Answer in natural language. Considering the relative positions, is black colour dog bed (marked C) above or below black colour television (marked B)? Choose between the following options: below or above
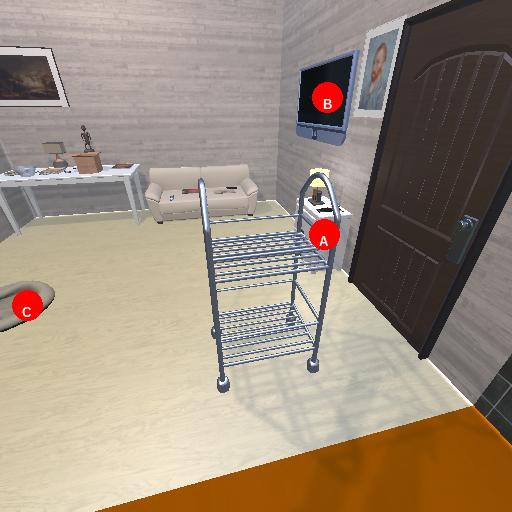
<answer>below</answer>